Robert Leycester Haymes

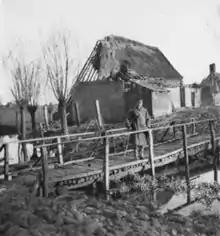

Lieutenant-Colonel Robert Leycester Haymes (31 December 1870 – 16 May 1942) was a lieutenant-colonel in the British Army, Commander of the 6th Siege Battery during World War I and one of the first officers to establish an OP at the Battle of Neuve Chapelle. A collection of Haymes's World War I photographs held at the Imperial War Museum, taken while he was in the O.P. and Commander of the 6th Siege Battery, provide a unique insight into the early days of World War I including one of the first 9.2-inch howitzers to arrive in Flanders and the Headquarters of the 14th Division at Pont de Nieppe during the visit of King George V and the Prince of Wales on 2 December 1914.